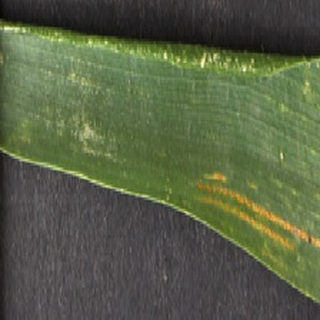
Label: wheat_yellow_rust